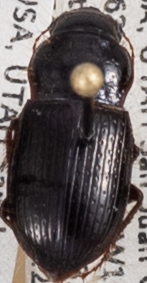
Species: Piosoma setosum
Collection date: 2023-06-27
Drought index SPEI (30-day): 0.078
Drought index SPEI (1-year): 0.992
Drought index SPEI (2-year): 0.32